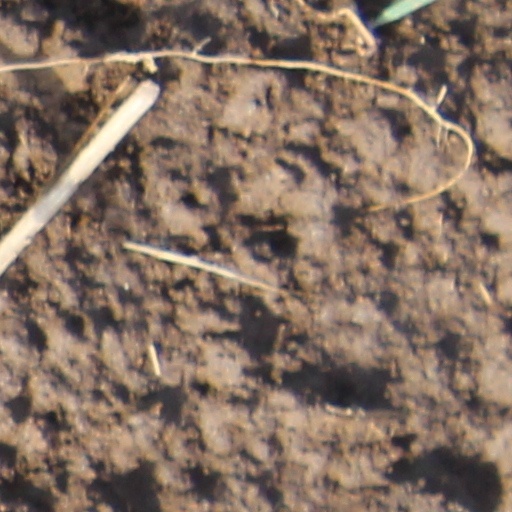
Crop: wheat